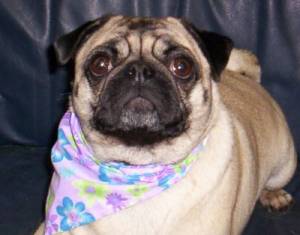
Animal: dog
Breed: pug